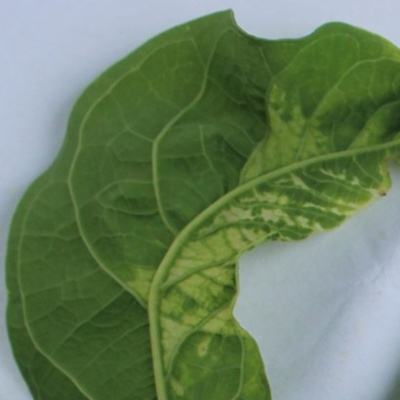
Crop: Cassava
Condition: mosaic